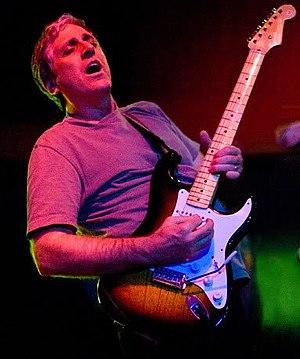
Jack Sherman est un guitariste de Los Angeles et a notamment joué pour les Red Hot Chili Peppers en remplacement d'Hillel Slovak, lorsque celui-ci, sous contrat avec son autre groupe What Is This?, ne put enregistrer l'album Red Hot Chili Peppers.